Finnish literature

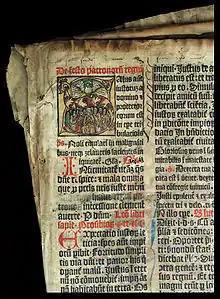
"Missale Aboense"

During the European early Middle Ages, what is now Finland was a sparsely populated area characterised by pre-state societies. It was gradually absorbed into the emergent states of Sweden and, to a lesser extent, Russia. There is almost no Finnish-language literature from the Middle Ages or earlier; the earliest text in a Finnic language is the unique thirteenth-century Birch bark letter no. 292 from Novgorod. The text was written in Cyrillic and represented a dialect of Finnic language spoken in the Russian Olonets region. Books such as the Bible and "Code of Laws" were only available in Latin, Swedish or a few other European languages such as French or German. The understanding of the medieval circulation of these non-Finnish writings in what is now Finland has been growing since the National Library of Finland digitised its medieval "".